Manned Orbiting Laboratory

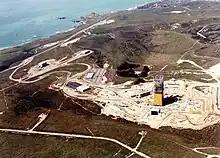
Space Launch Complex 6 under construction

The MOL program's requirements for a spacesuit were a product of the spacecraft design. The Gemini B capsule had little room inside, and the MOL astronauts gained access to the laboratory through a hatch in the heat shield. This required a more flexible suit than those of NASA astronauts. The NASA astronauts had custom-made sets of flight, training and backup suits, but for the MOL the intention was that spacesuits would be provided in standard sizes with adjustable elements. The USAF sounded out the David Clark Company, International Latex Corporation, B. F. Goodrich and Hamilton Standard for design proposals in 1964. Hamilton Standard and David Clark each developed four prototype suits for the MOL.